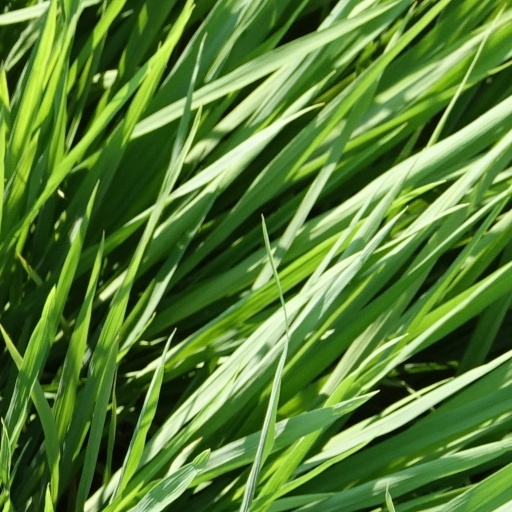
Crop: rice